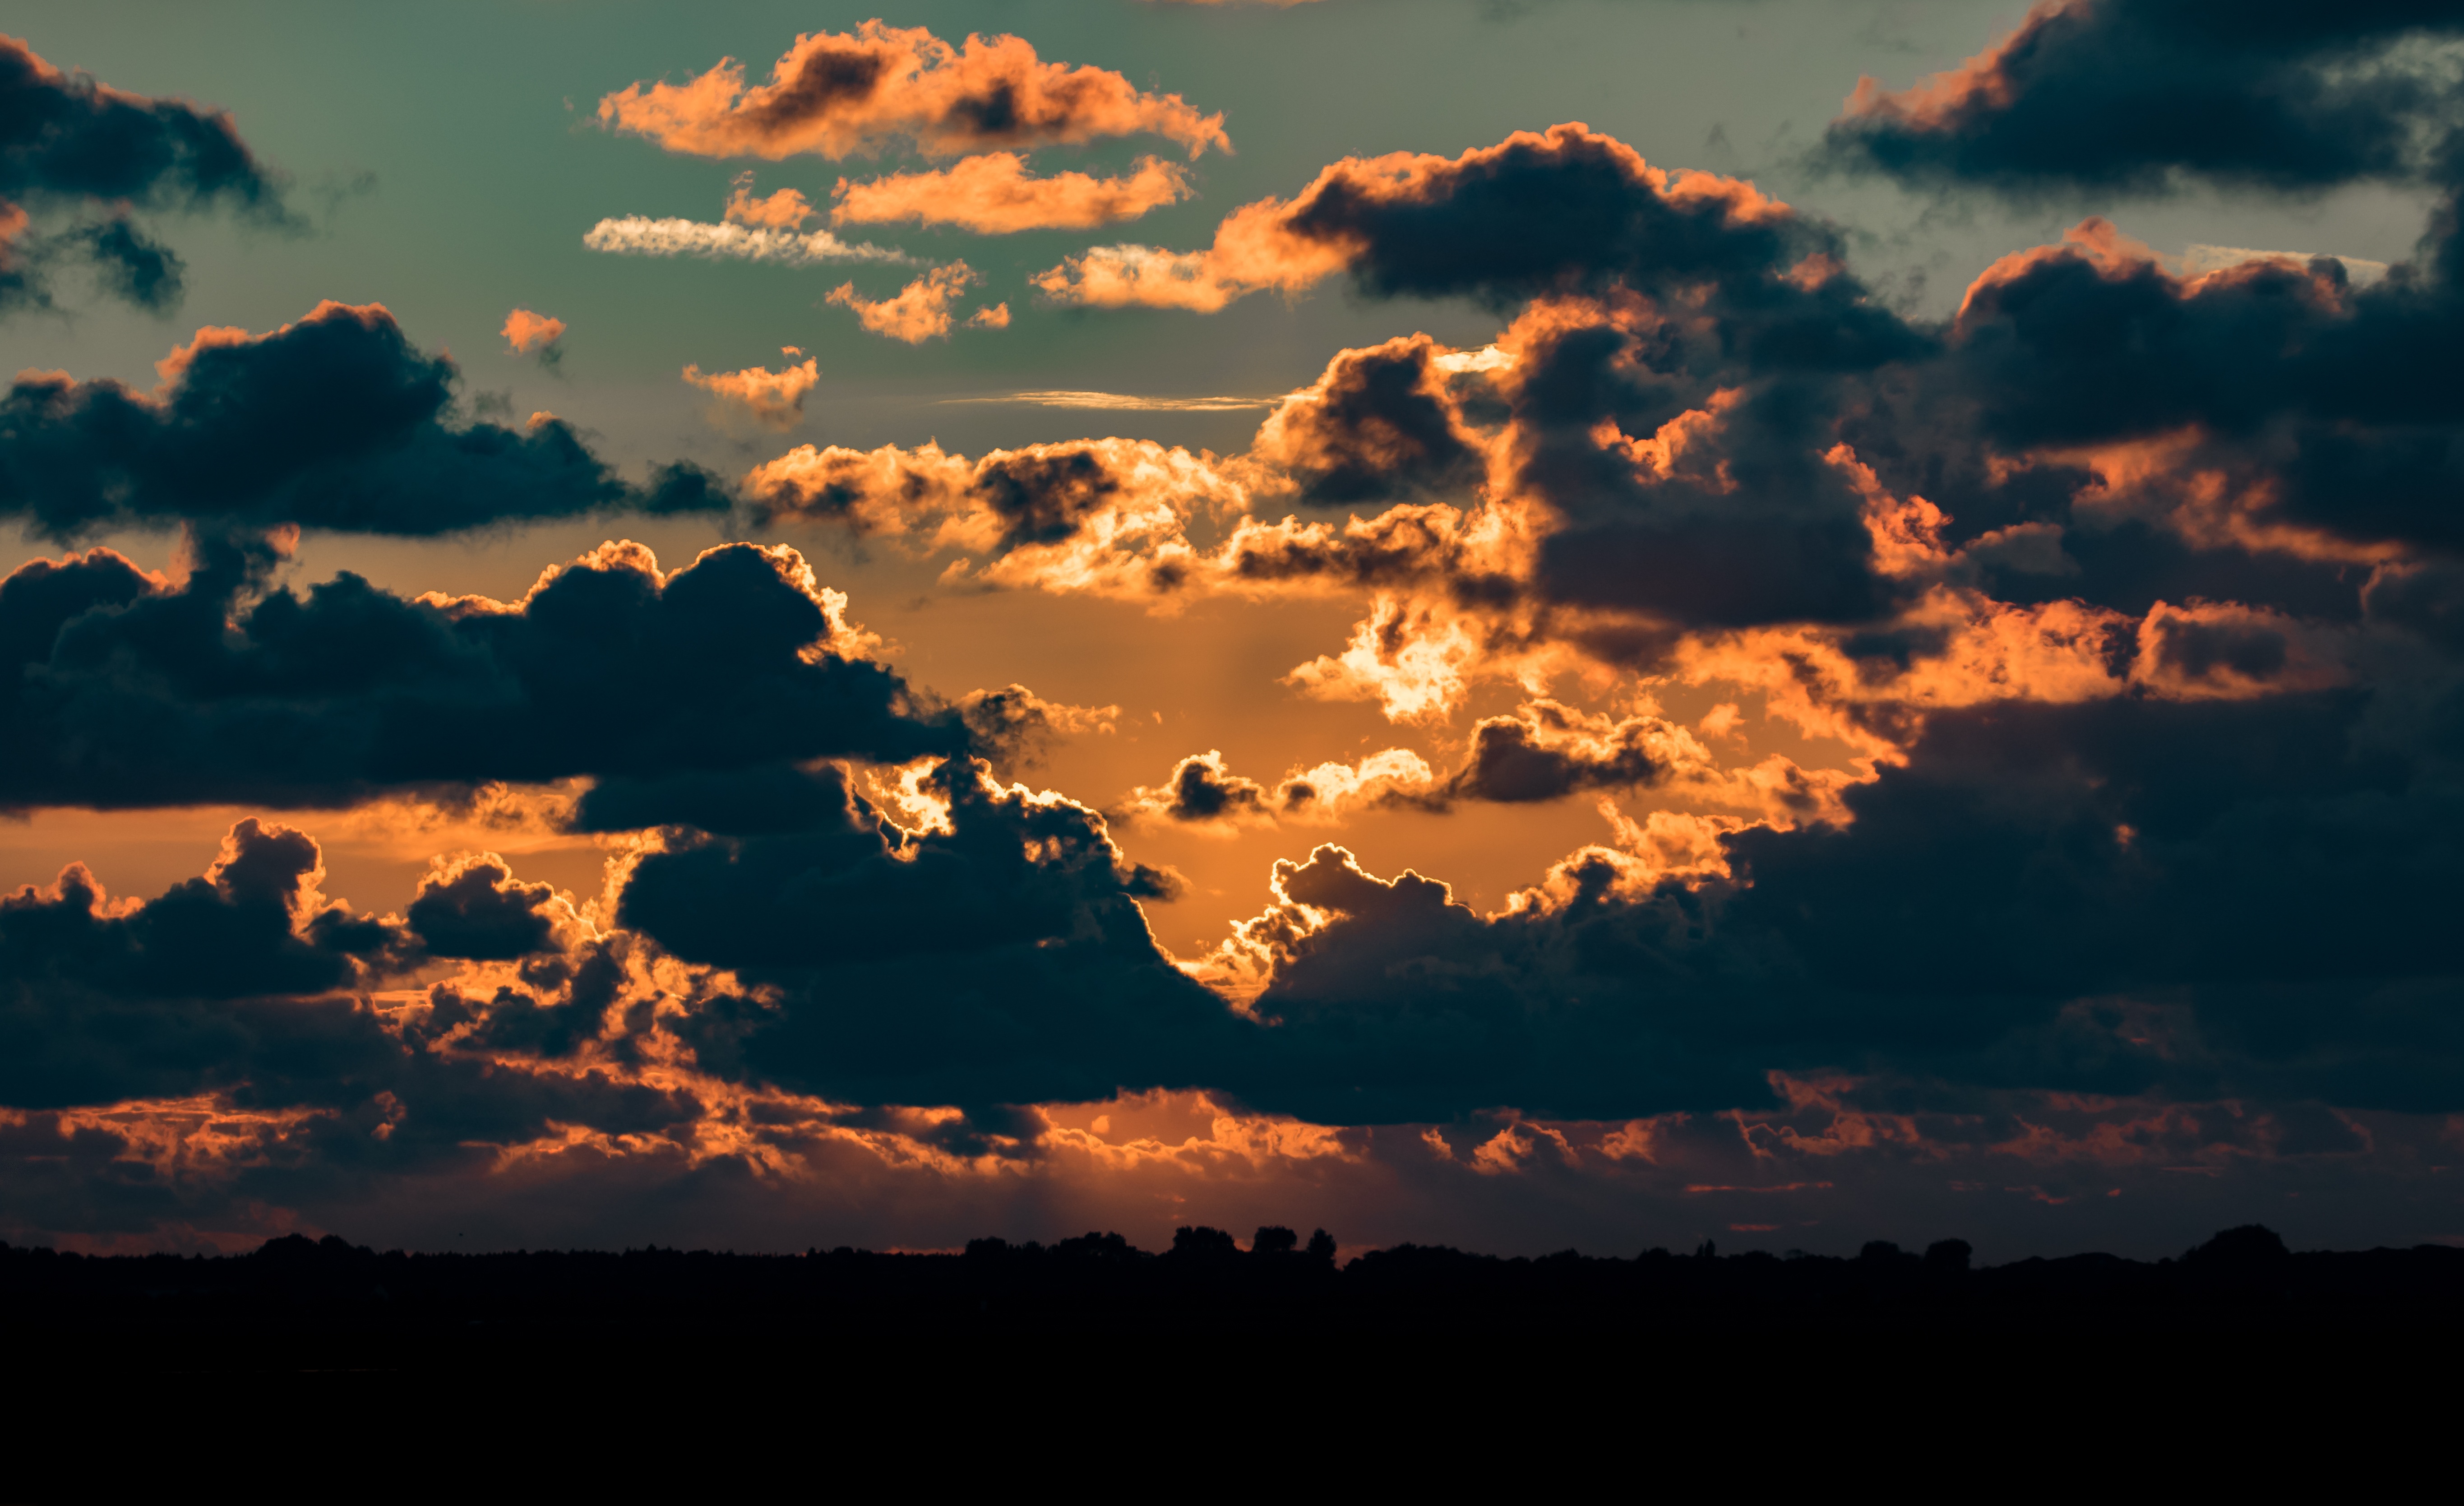
landscape, horizon, cloud, sky, sunrise, sunset, sunlight, morning, dawn, atmosphere, dusk, evening, cumulus, clouds, gloomy, afterglow, meteorological phenomenon, red sky at morning